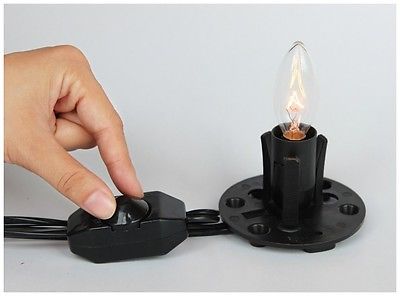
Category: lamp